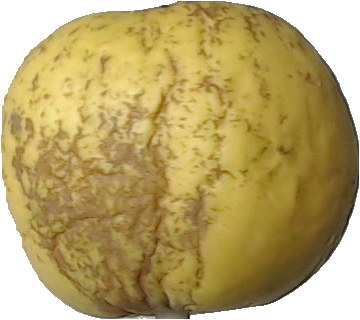
Label: apple_golden_1